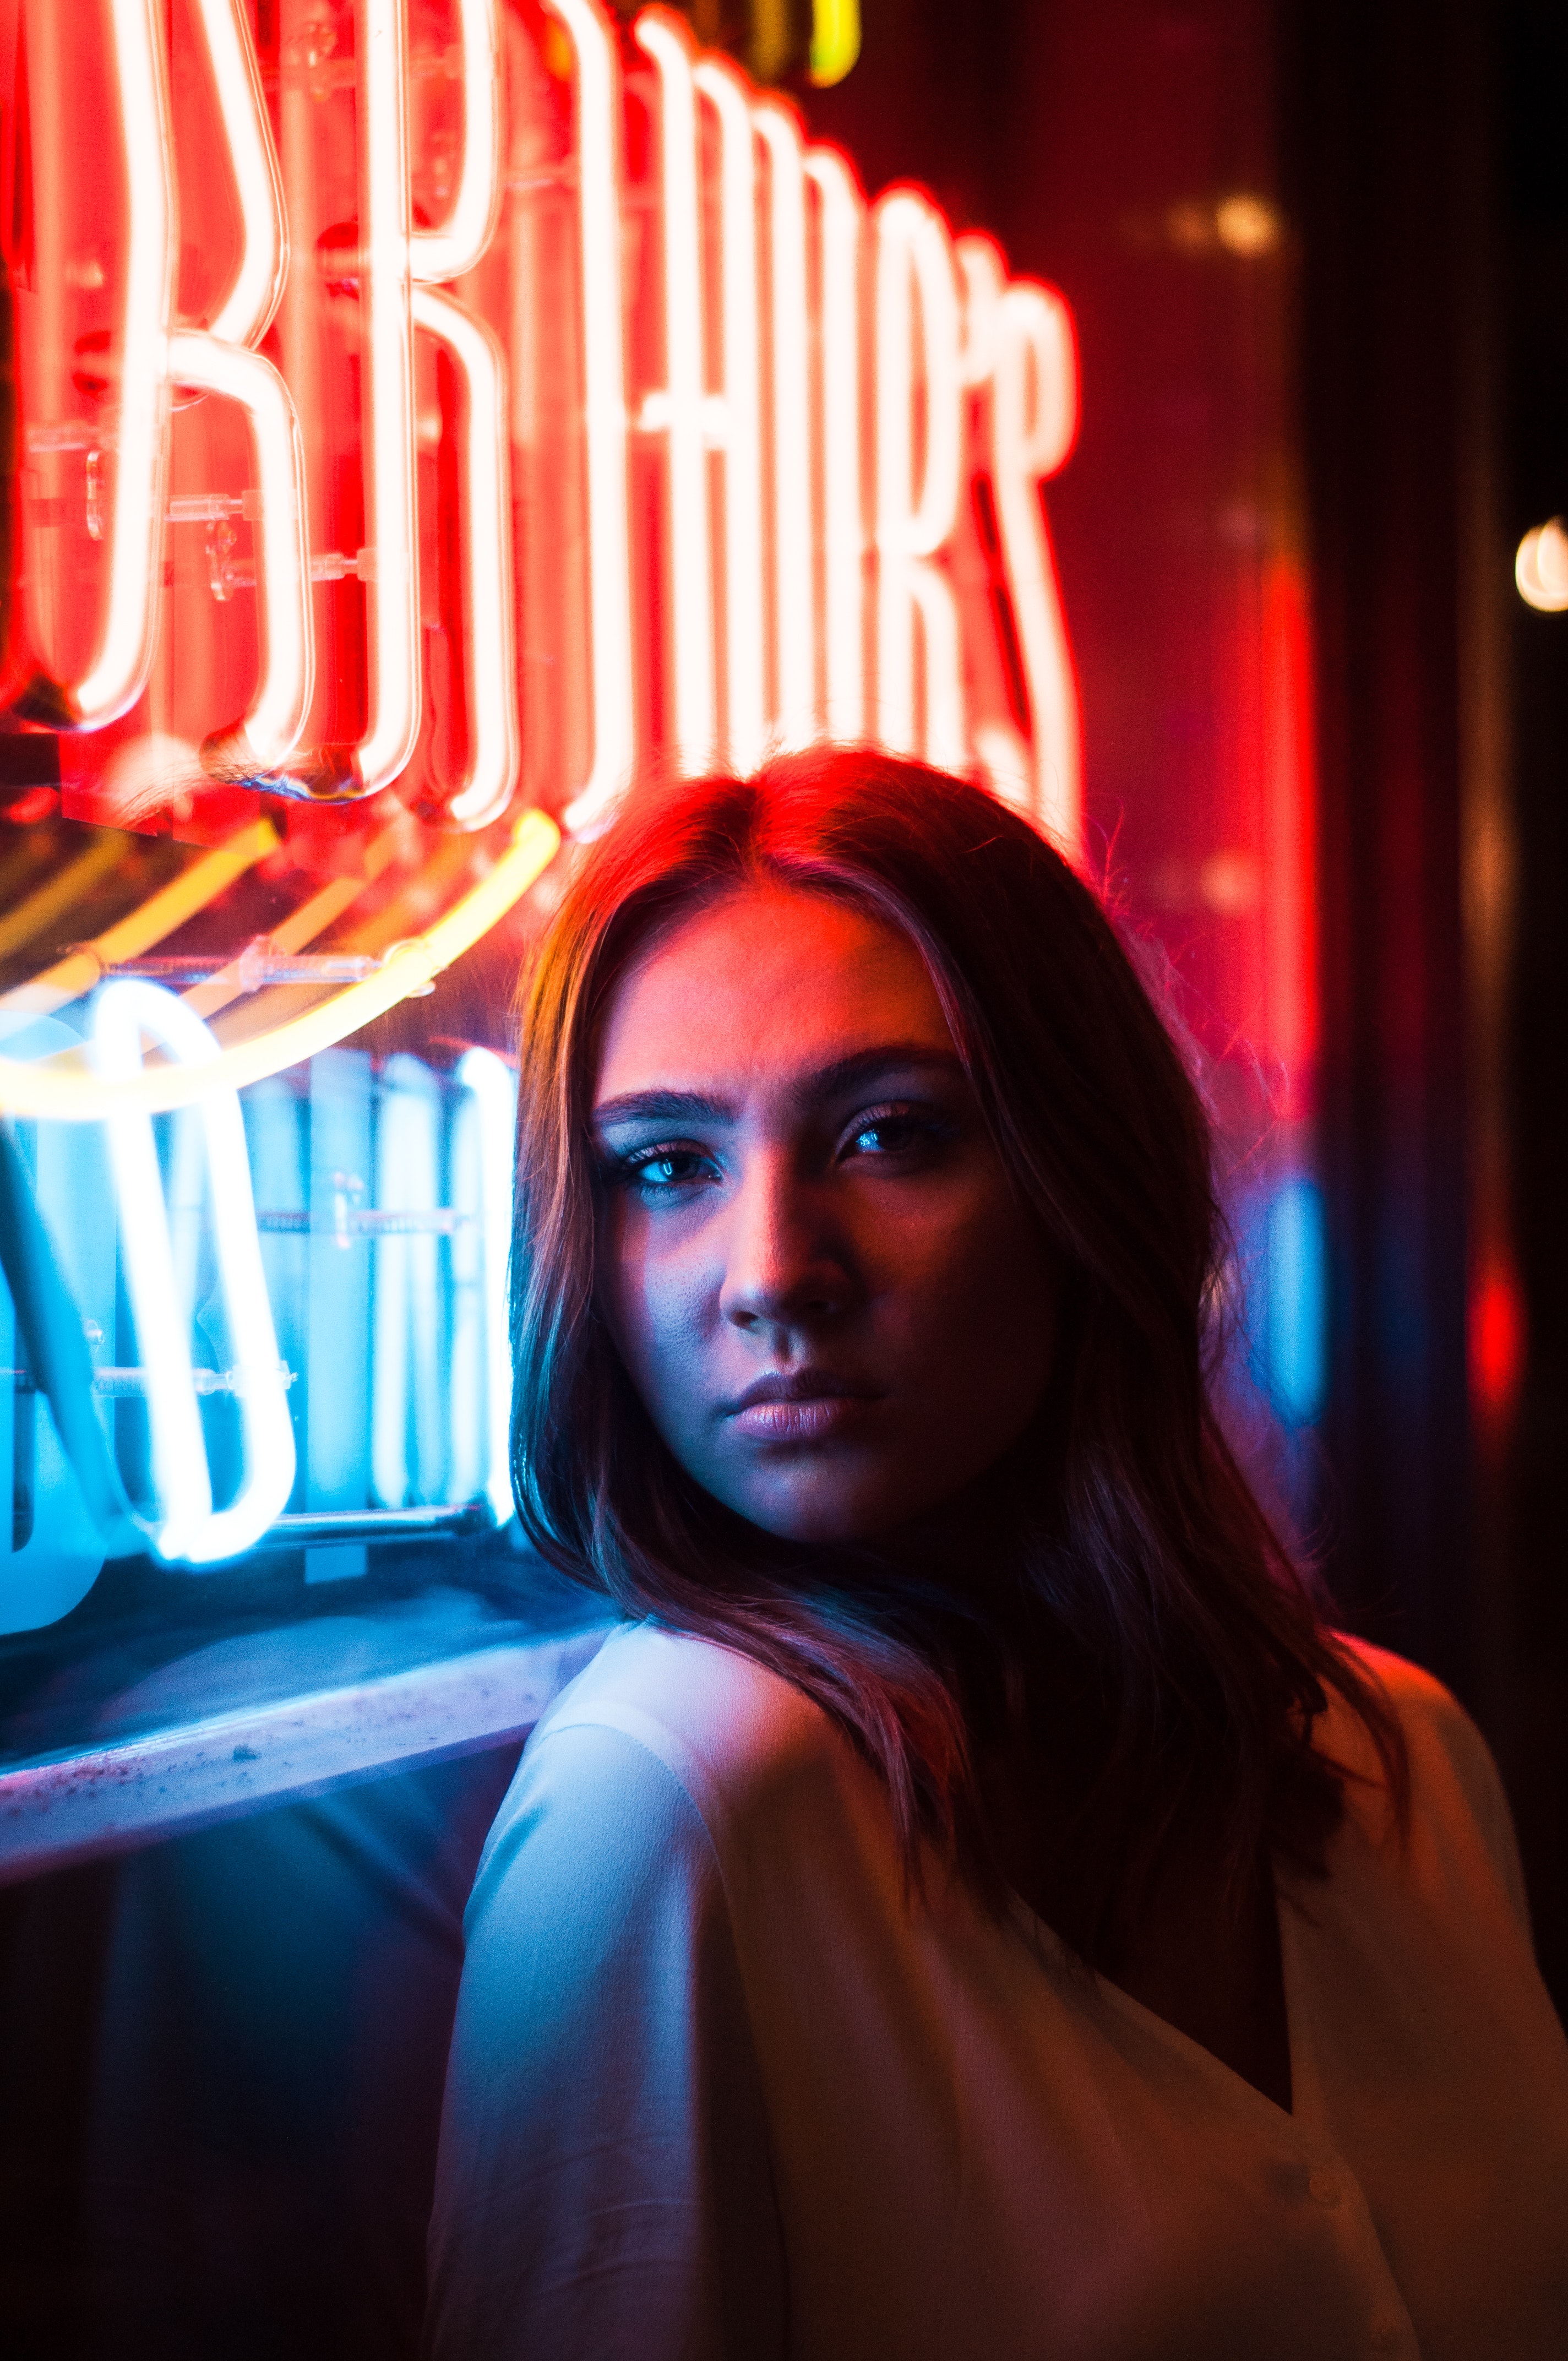
face, red, blue, light, neon, beauty, lighting, lip, electric blue, night, photography, magenta, red hair, brown hair, flash photography